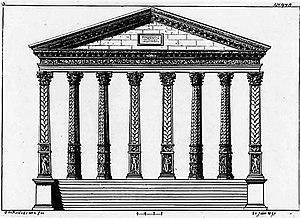
Plan du temple d'Yzeures proposé par Octave de Rochebrune
Le pilier d'Yzeures-sur-Creuse est une colonne monumentale antique en calcaire coquillier jurassique dont certains vestiges sont retrouvés dans et à proximité des fondations de l'ancienne église de la commune française d'Yzeures-sur-Creuse en Indre-et-Loire en 1895.